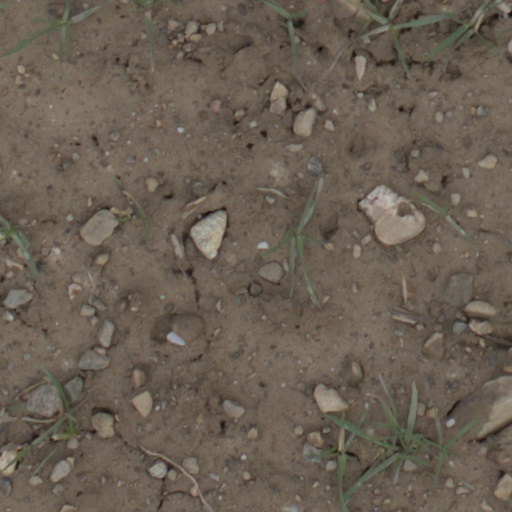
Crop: wheat